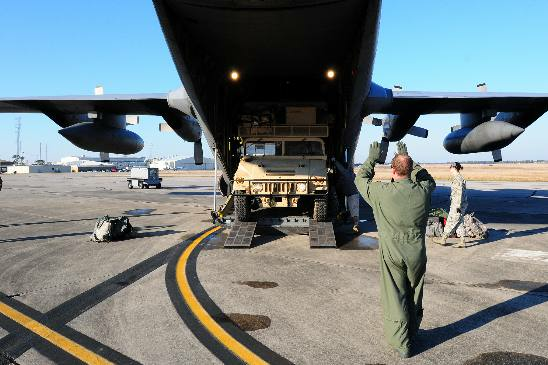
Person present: Yes